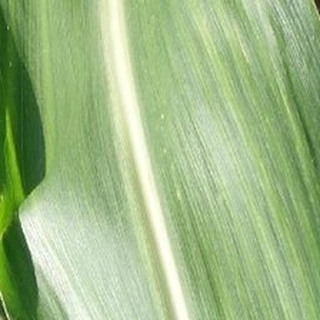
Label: healthy_corn